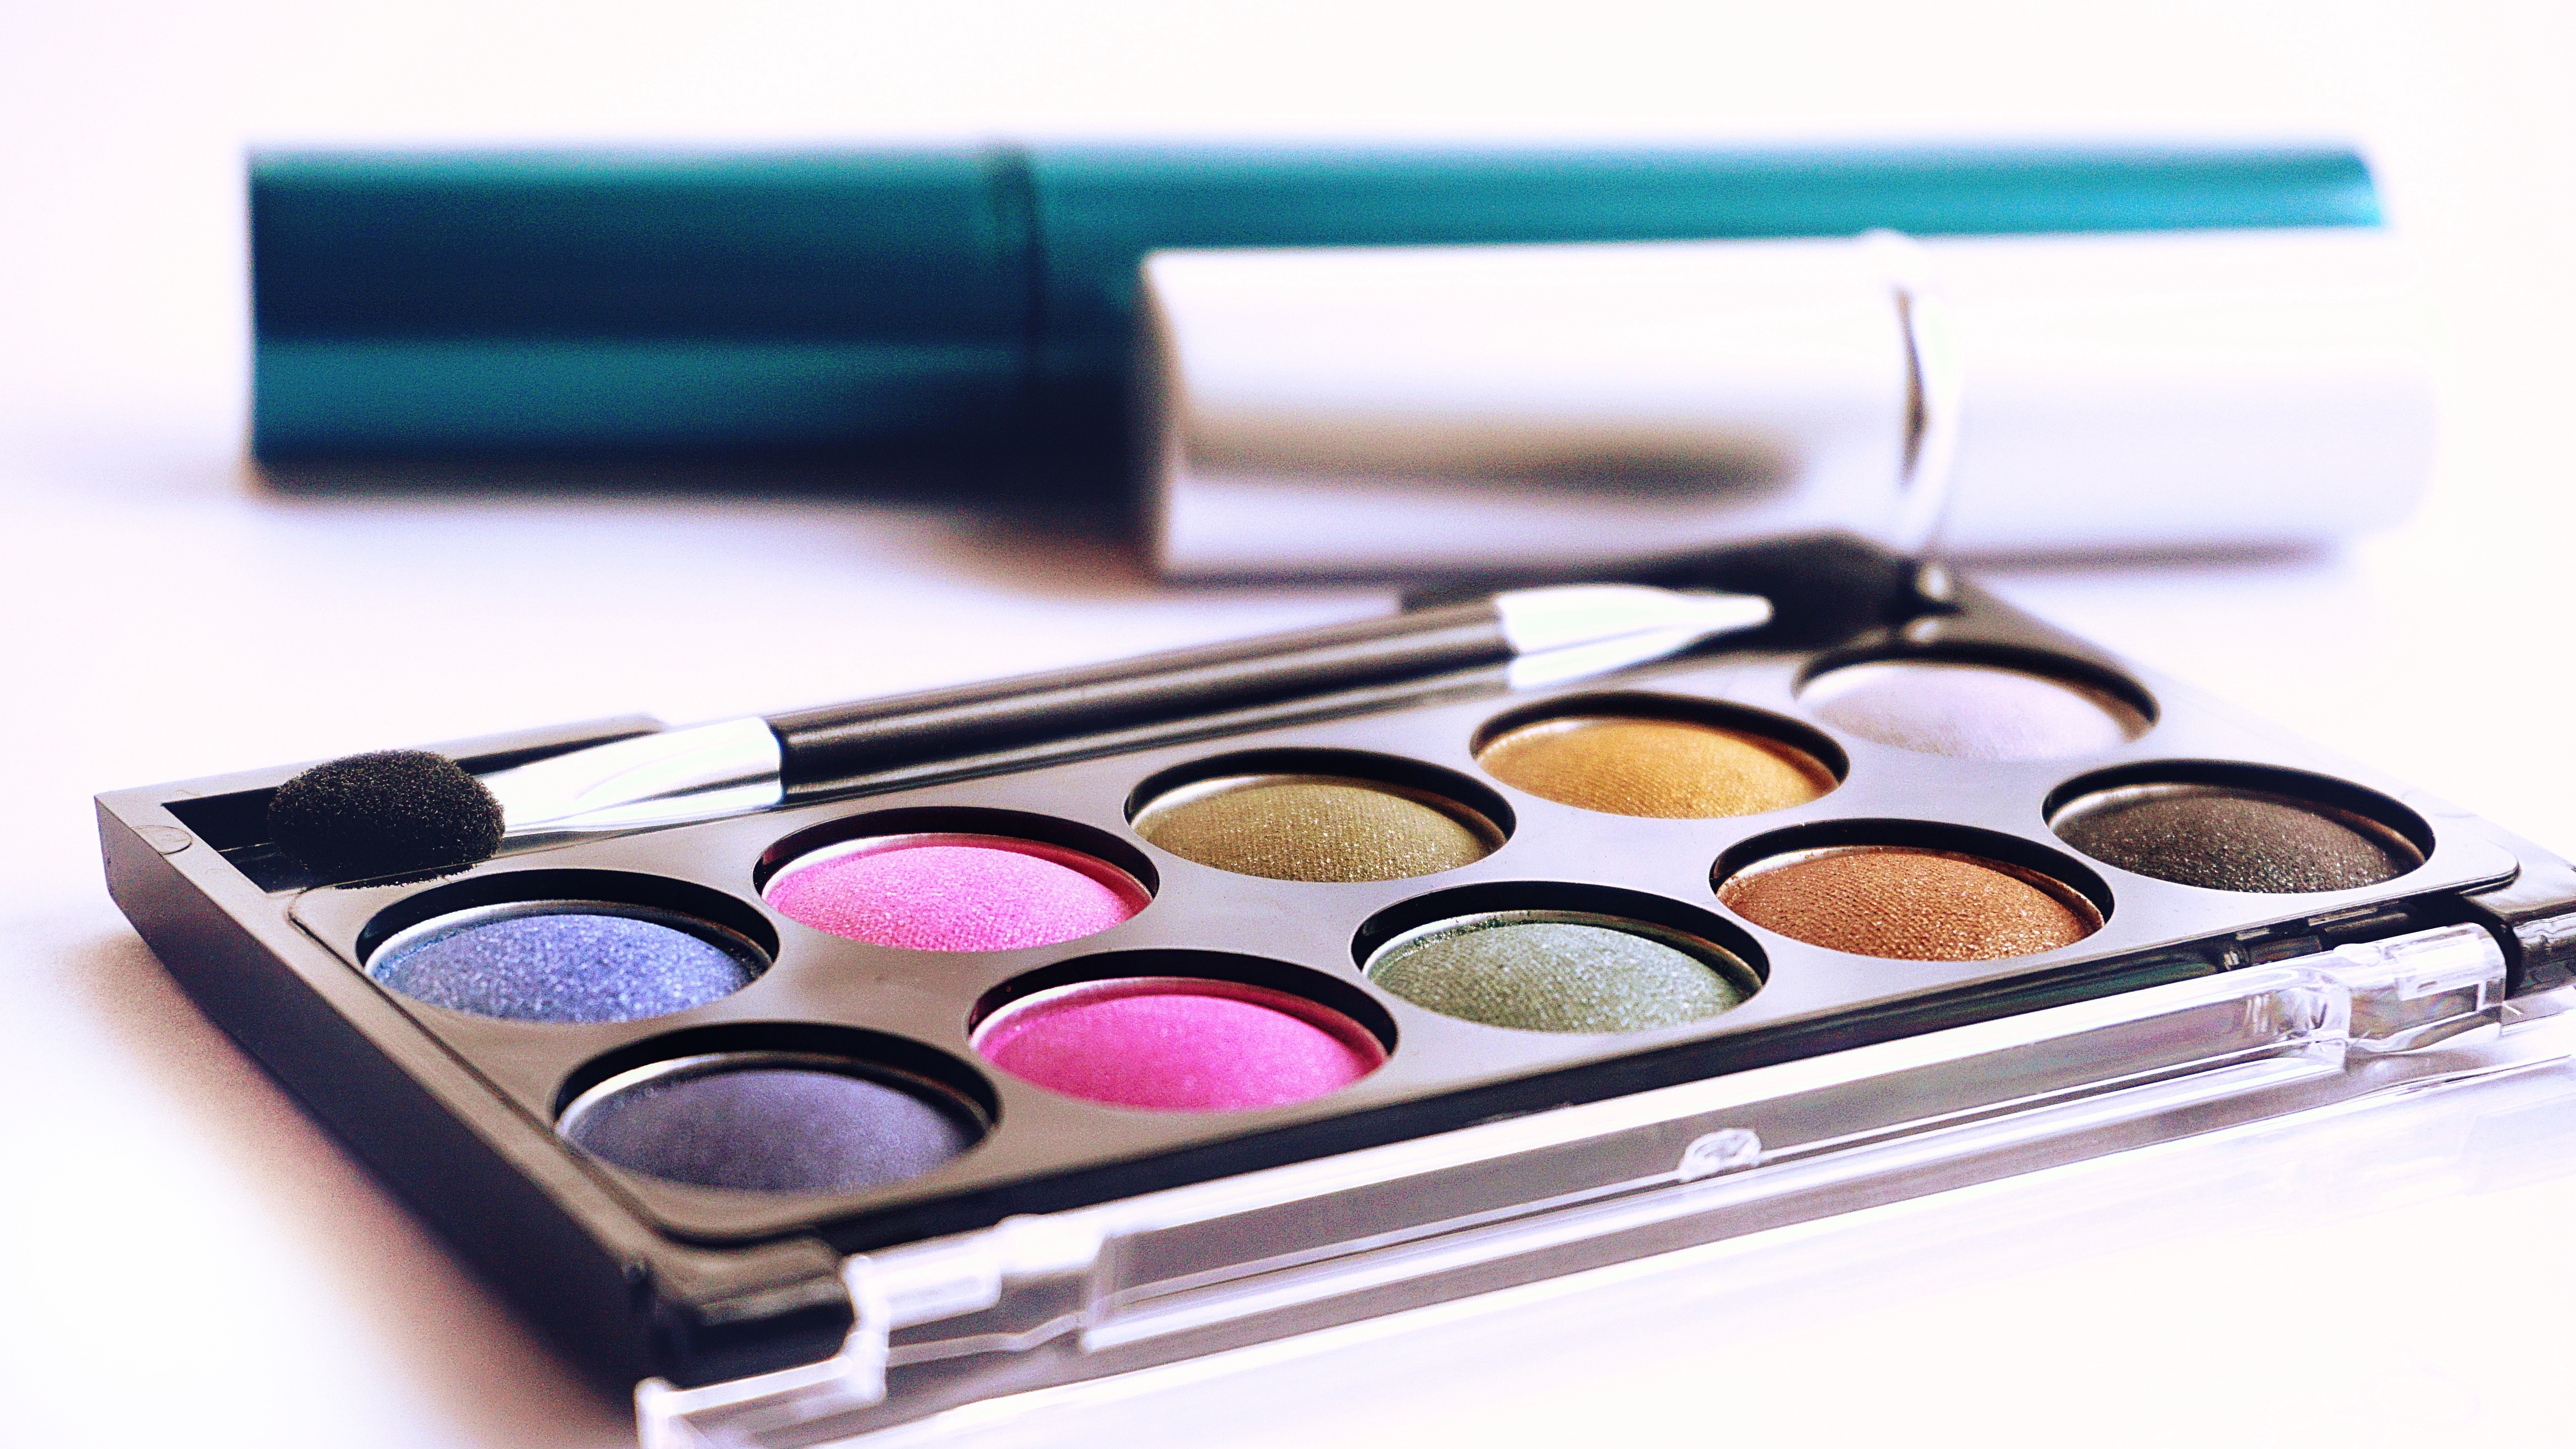
cosmetics, product, eye shadow